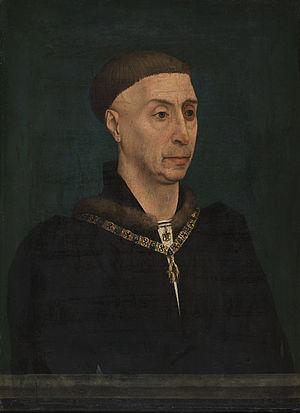
Philippe III de Bourgogne, dit Philippe le Bon, né à Dijon le 31 juillet 1396, mort à Bruges le 15 juin 1467, est un prince de la branche bourguignonne de la maison capétienne de Valois. Fils du duc de Bourgogne Jean sans Peur et de Marguerite de Bavière, il est duc de Bourgogne et seigneur des Pays-Bas bourguignons de 1419 à 1467.